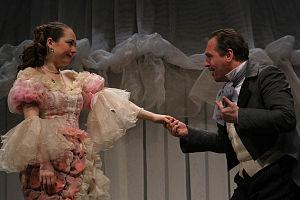
Le Théâtre dramatique de Saratov est situé à Saratov. Ce théâtre est l’un des plus anciens théâtres de Russie.